Thomas Cook European Timetable

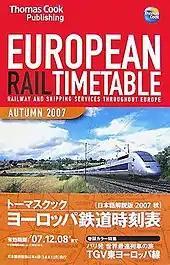
Cover of the Autumn 2007 Japanese edition

A Japanese edition of the "European Timetable" was introduced in 1985, published twice a year (named the Spring and Summer editions) and printed by a different company, under a licensing agreement with Thomas Cook Publishing. The frequency later increased to quarterly but then reverted to bi-annually. The tables of train times were essentially unmodified, but the general-information sections and the introductory paragraphs at the start of each section were translated into Japanese. From 2000 to 2009, a monthly German-language edition was published, and this was produced directly by Thomas Cook Publishing – under an agreement with (German Railways) and titled . Unlike the Japanese version, this edition differed only slightly from the English version, with a brief German introduction and a different cover design.